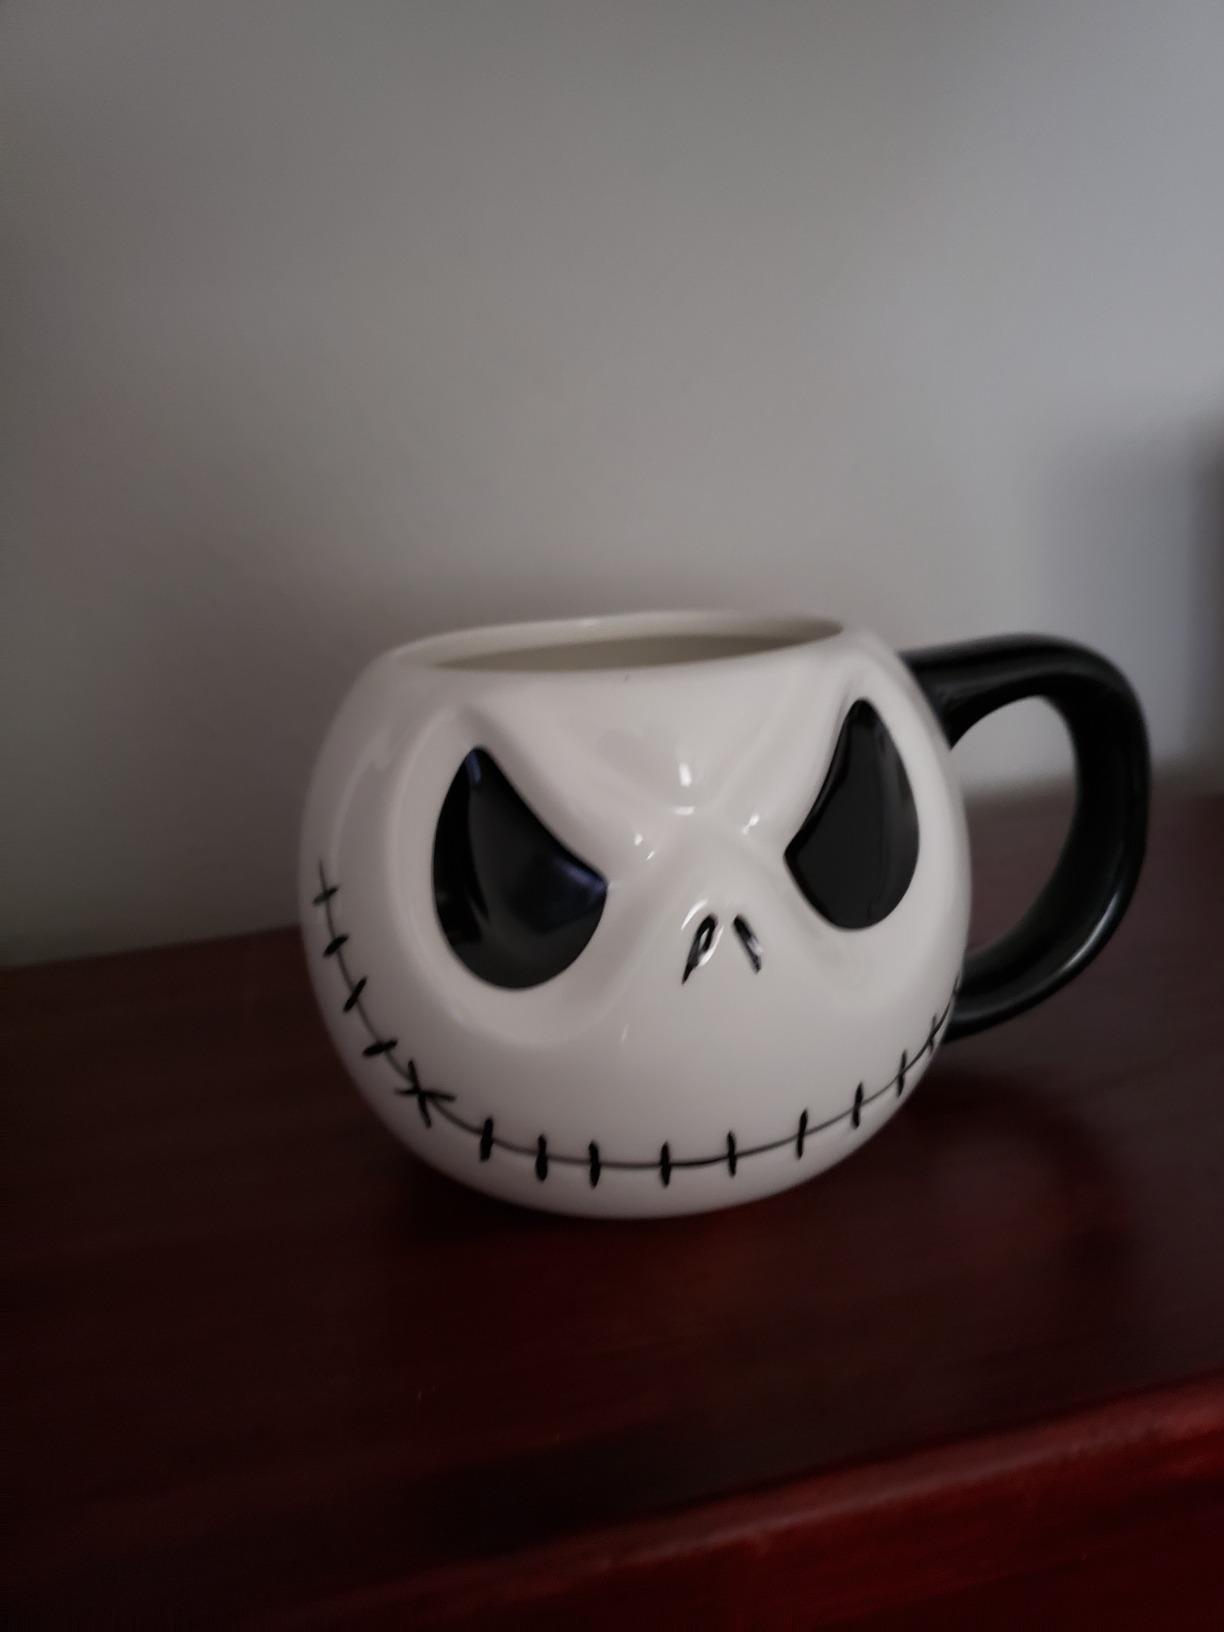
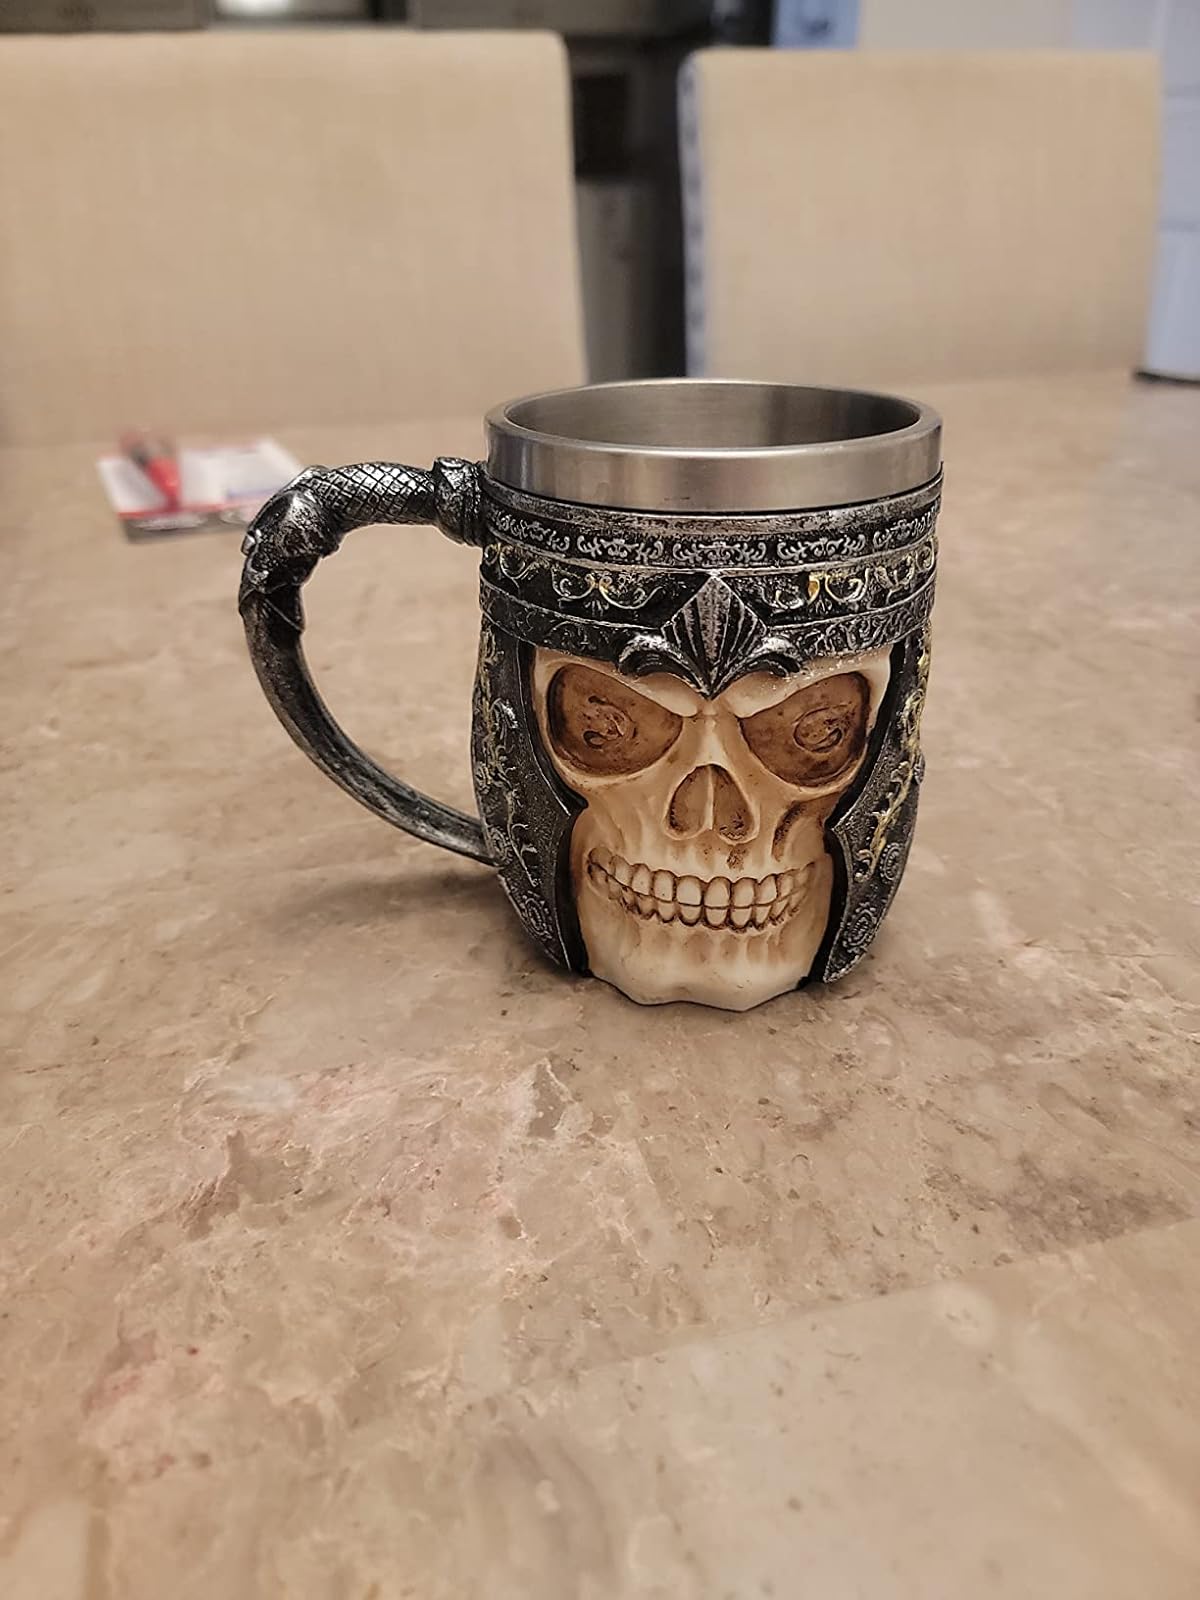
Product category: items_mug
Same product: no